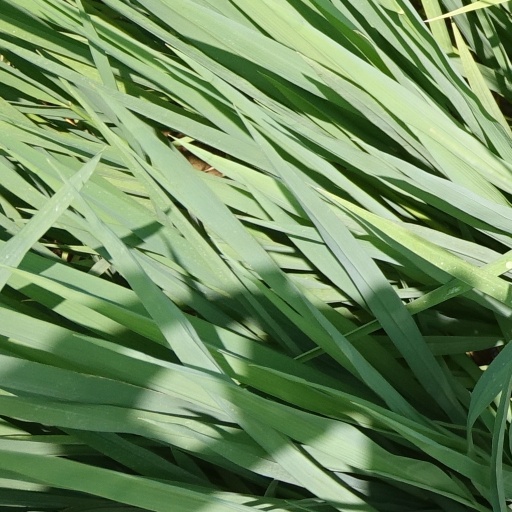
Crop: rice